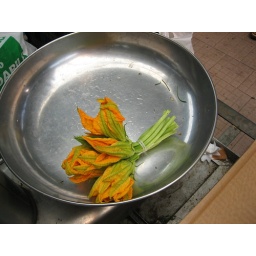
courgette flowers in ancona market